Waterways in the United Kingdom

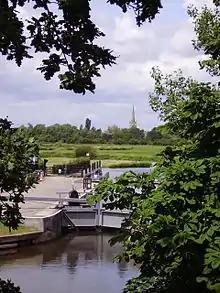
St John's Lock and Lechlade in background (River Thames).

Water transport played a vital role in the UK's industrial development. The beginning of the 19th century saw a move from roads to waterways, (i.e. canals, rivers, firths, and estuaries).